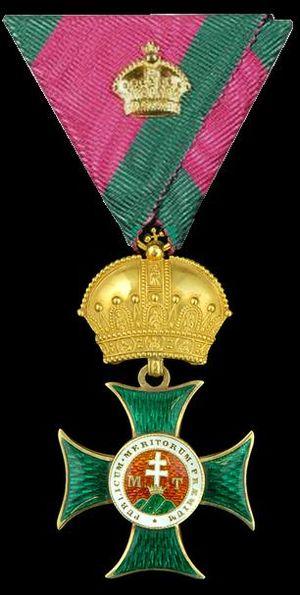
L'Ordre de Saint-Étienne, ou Ordre de Saint-Etienne de Hongrie après 1938, est un ordre de chevalerie institué en 1764 par l’impératrice Marie-Thérèse en l’honneur du roi Étienne Iᵉʳ de Hongrie et toujours en vigueur.